Pärnu Town Hall

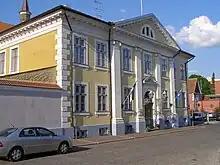
Pärnu Town Hall

The building is composed of two parts: classicist part at Uus Street, and the annex, which was built in 1911.